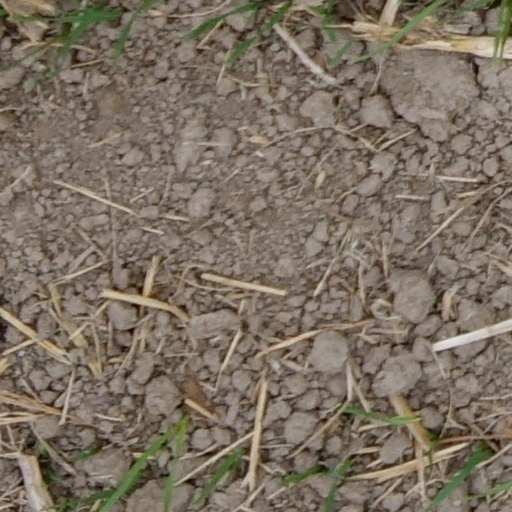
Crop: wheat